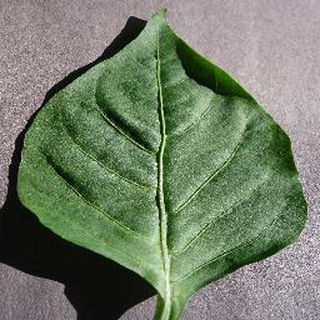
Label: healthy_bell_pepper